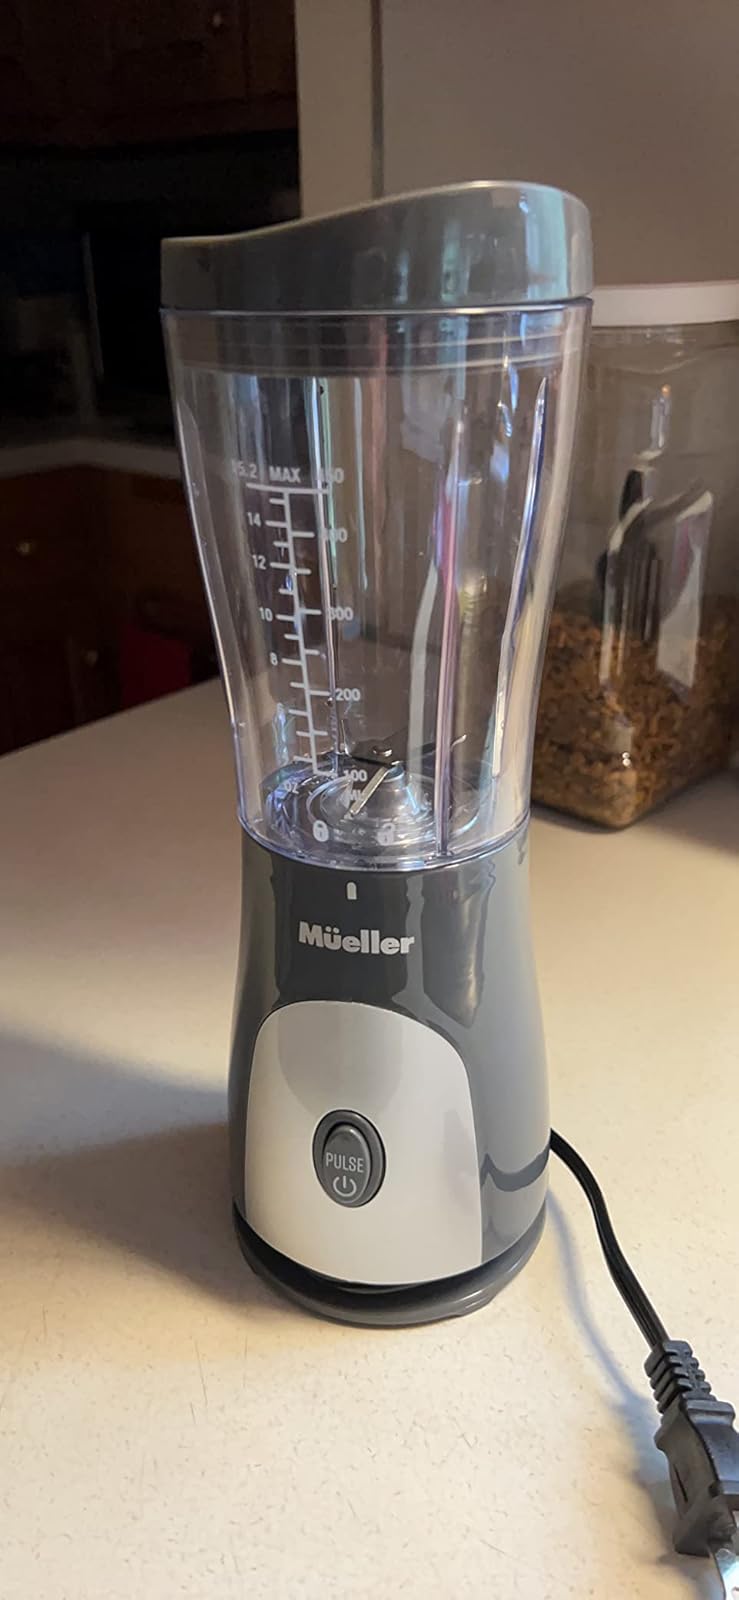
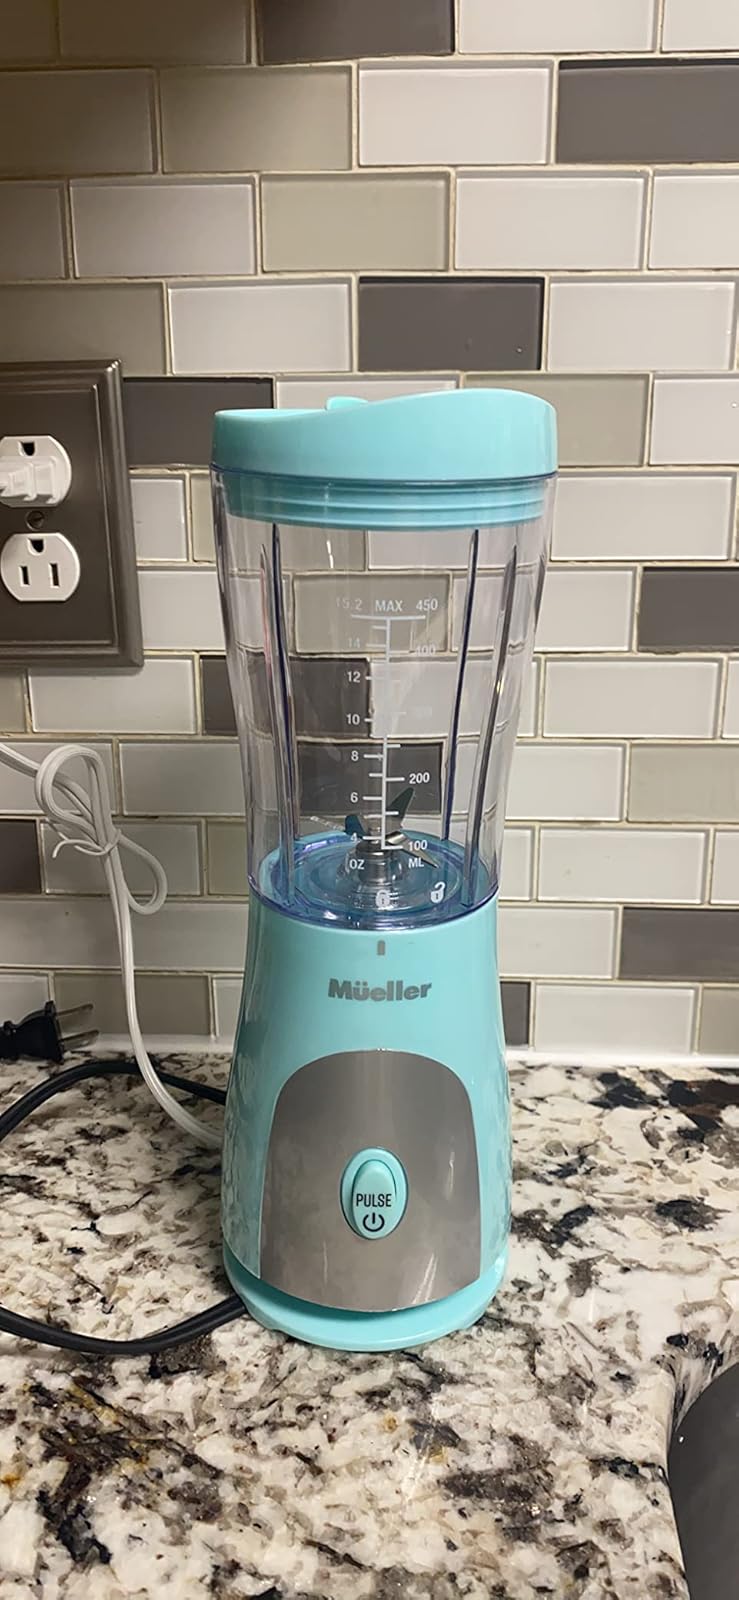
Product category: items_blender
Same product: no